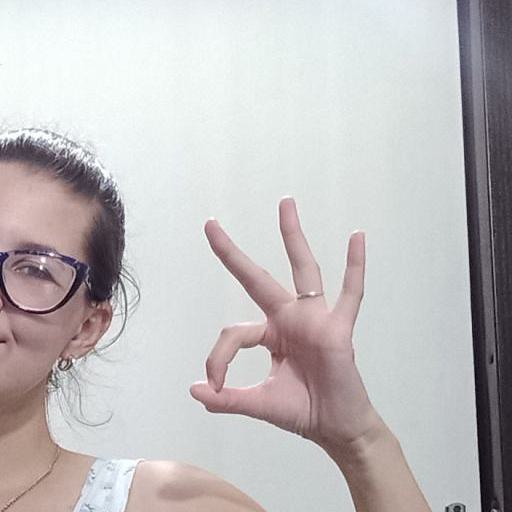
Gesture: ok